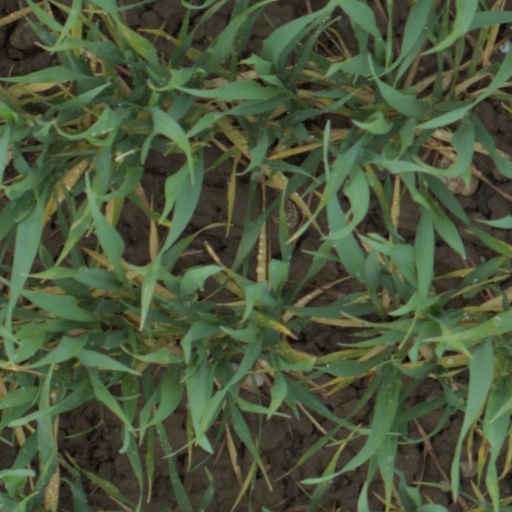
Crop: wheat